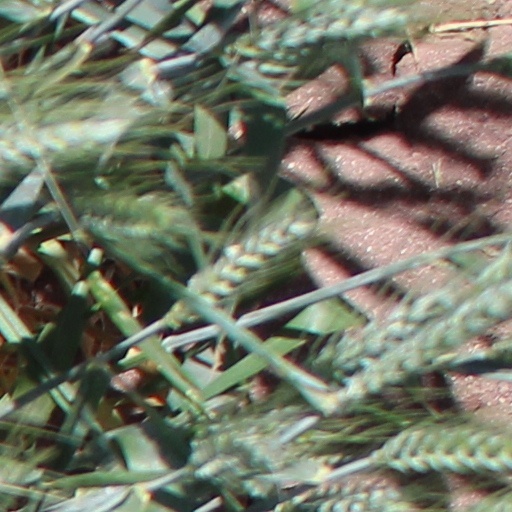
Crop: wheat